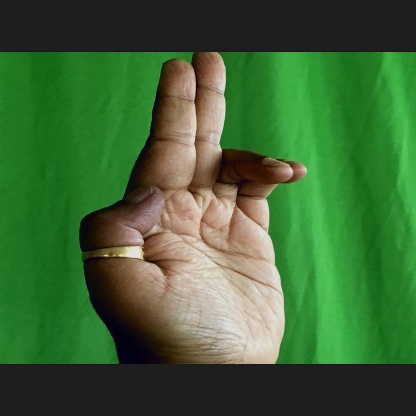
Mudra: Ardhapathaka